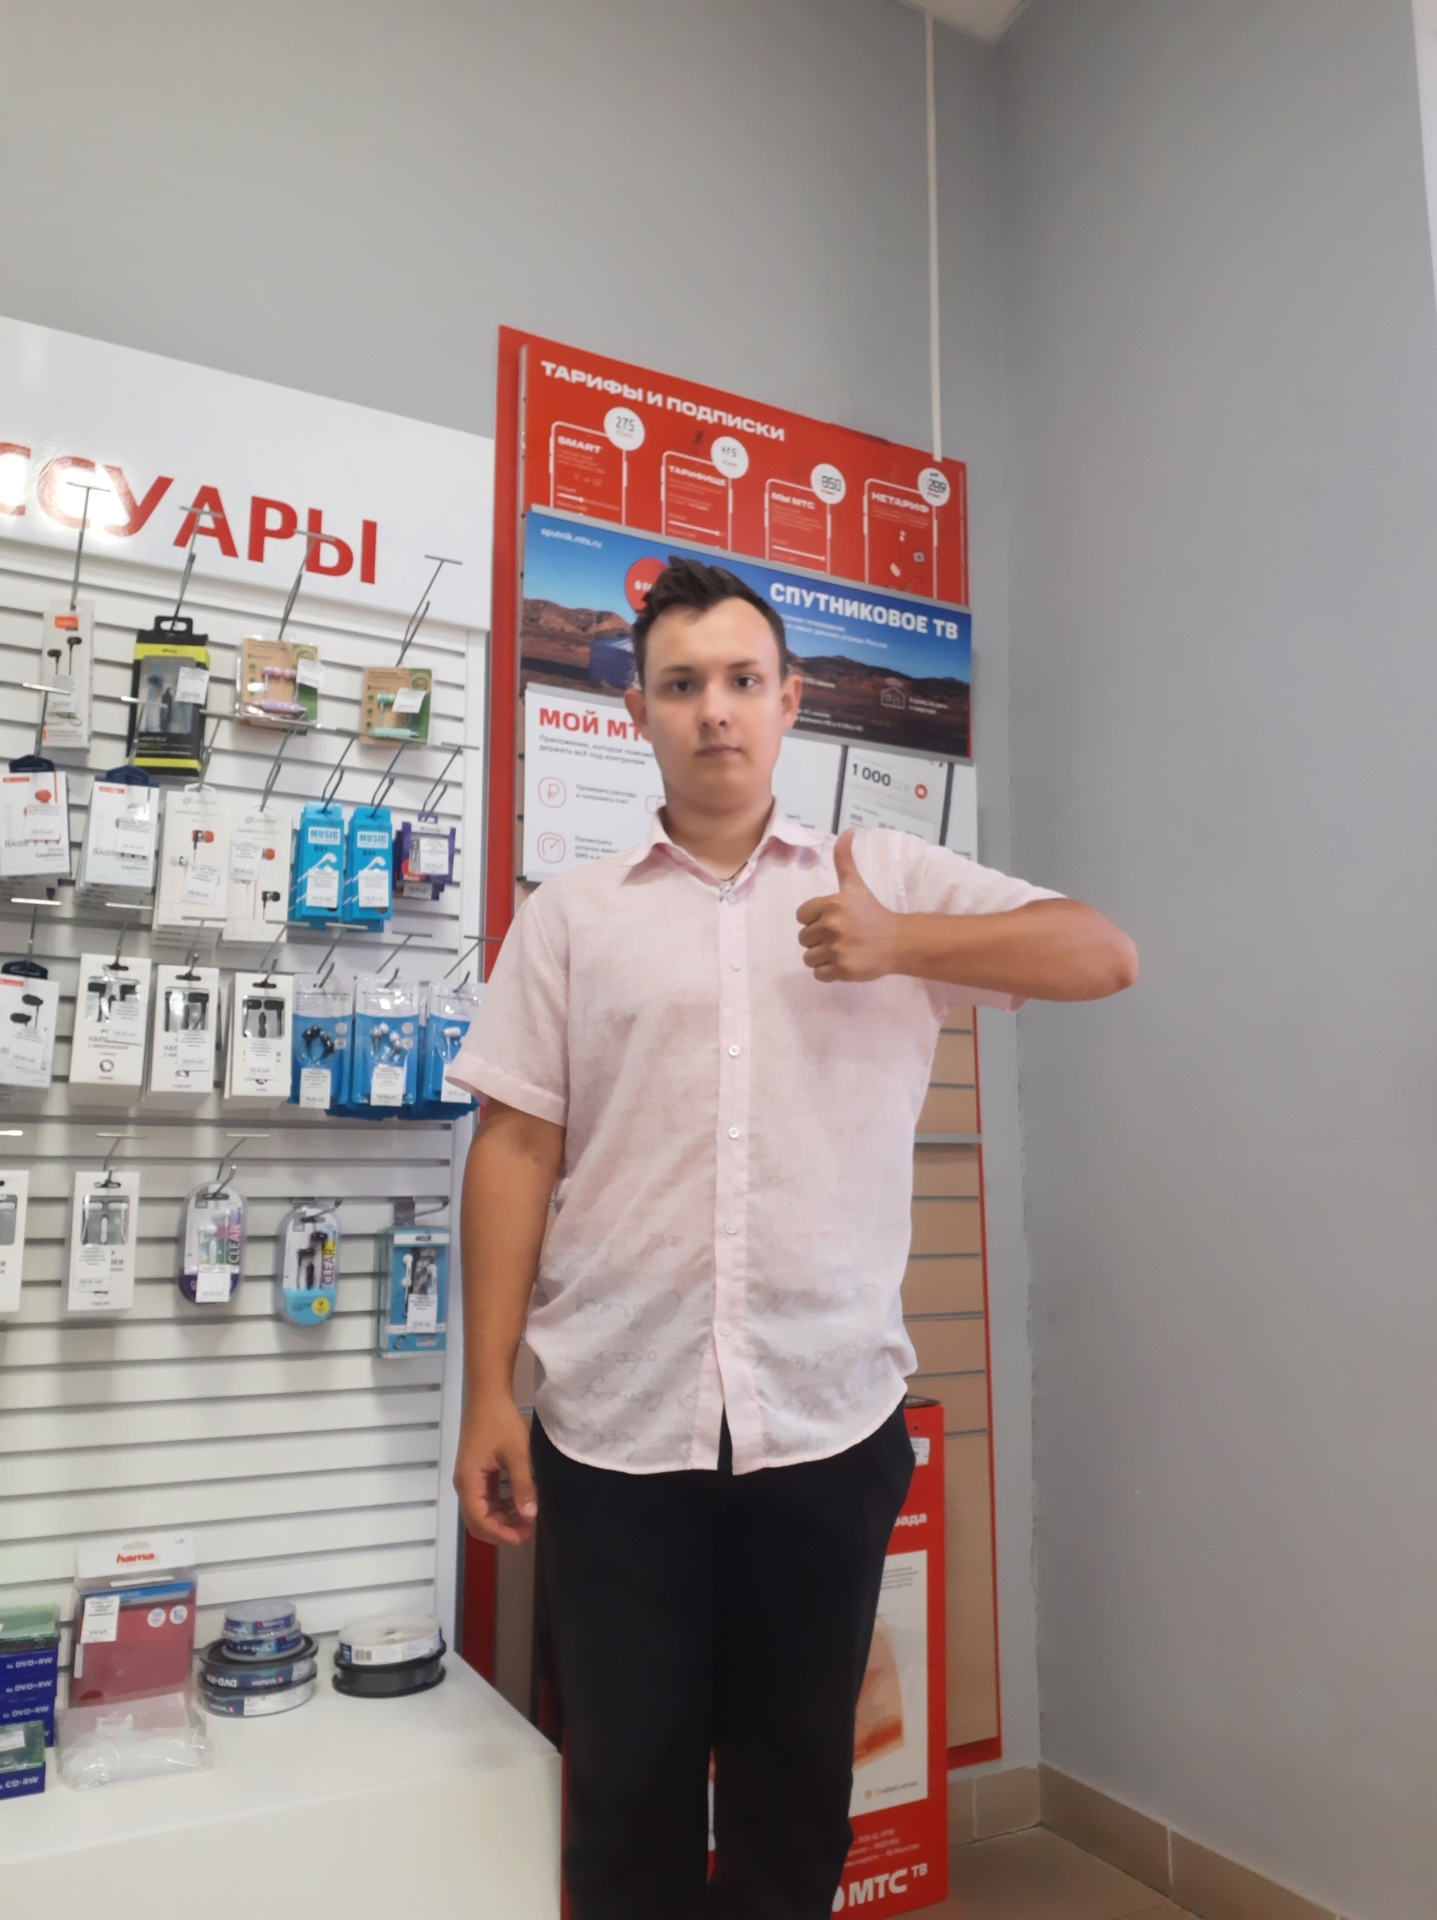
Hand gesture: like